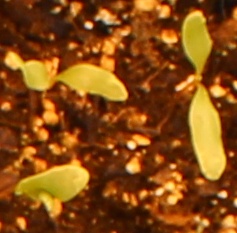
Label: Sugar beet